Athanokkade

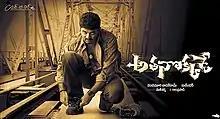
Theatrical release poster

Athanokkade is a 2005 Indian Telugu-language action film directed by Surender Reddy and produced by Nandamuri Janaki Ram under N. T. R. Arts. It stars Nandamuri Kalyan Ram, alongside Sindhu Tolani, Ashish Vidyarthi, Prakash Raj, Chandra Mohan, Rajyalakshmi, Brahmanandam, Surya, Narsing Yadav, Ahuti Prasad and Ajay. The music was composed by Mani Sharma, while the cinematography and editing were handled by C. Ram Prasad and Gautham Raju.